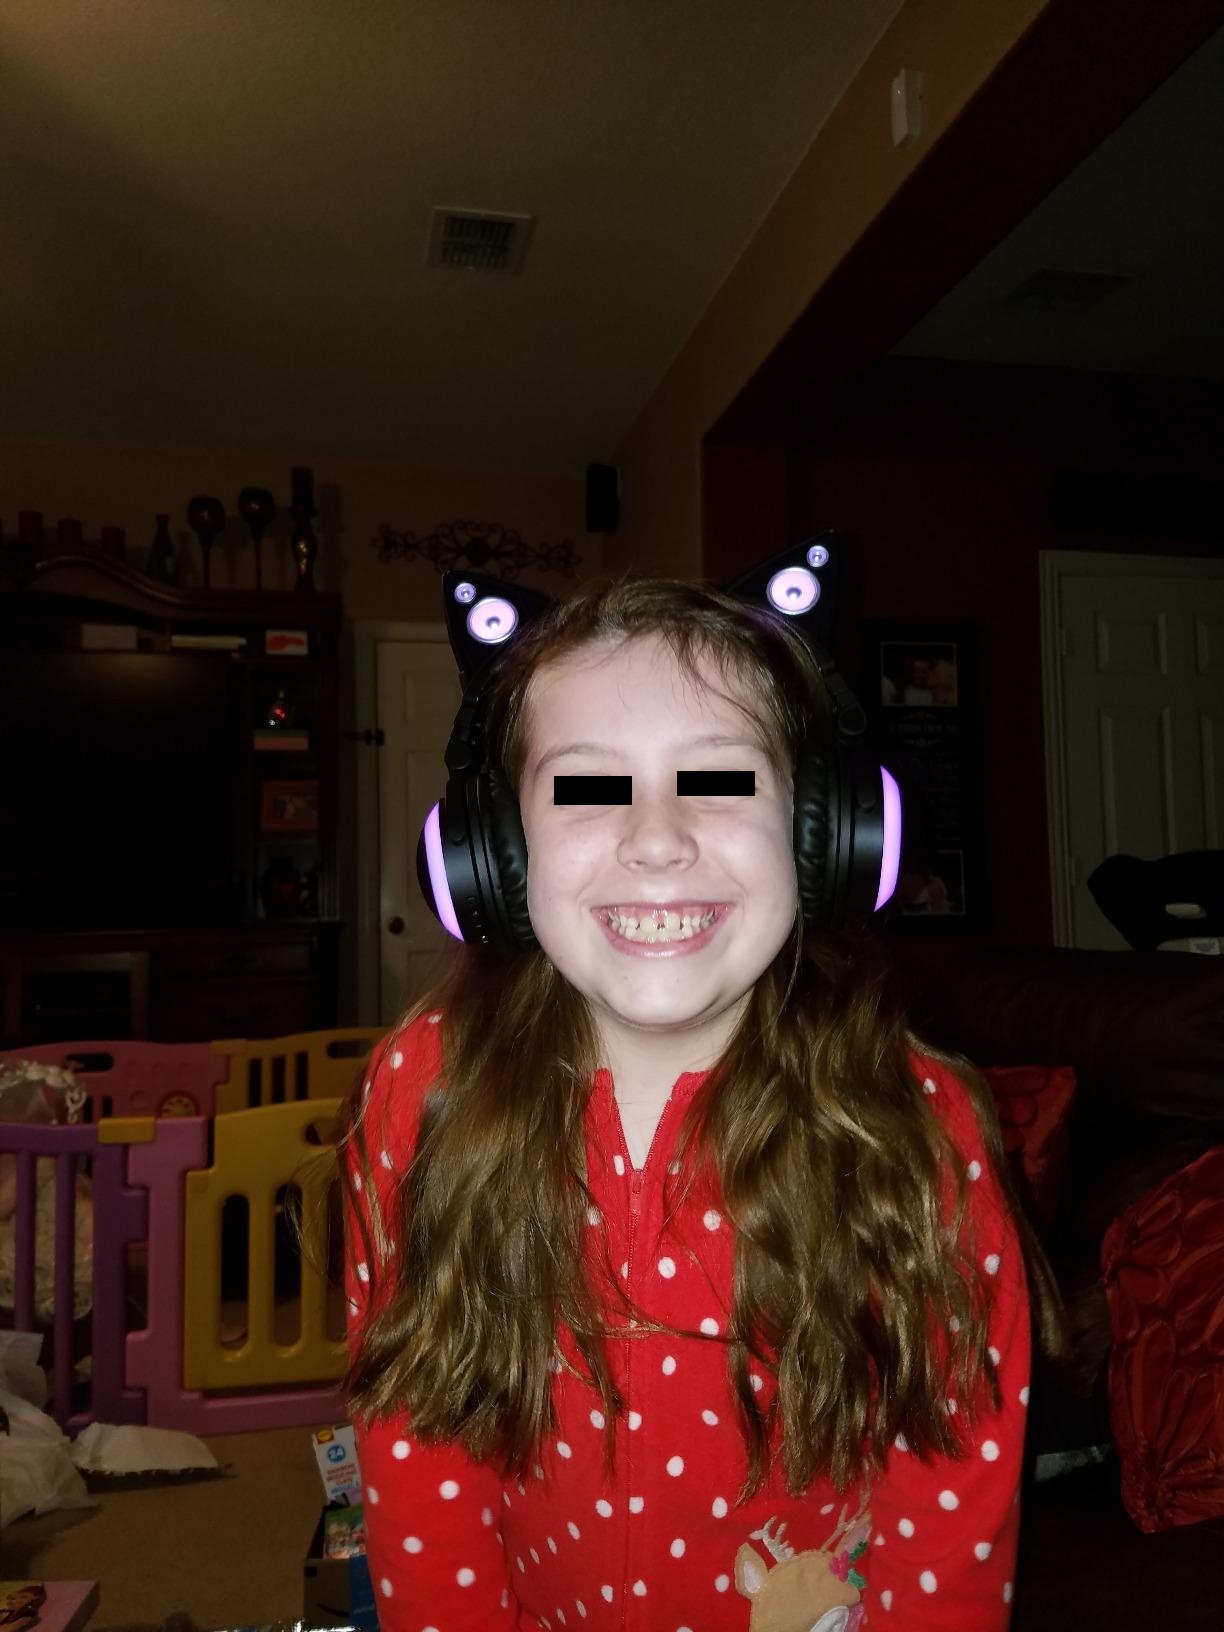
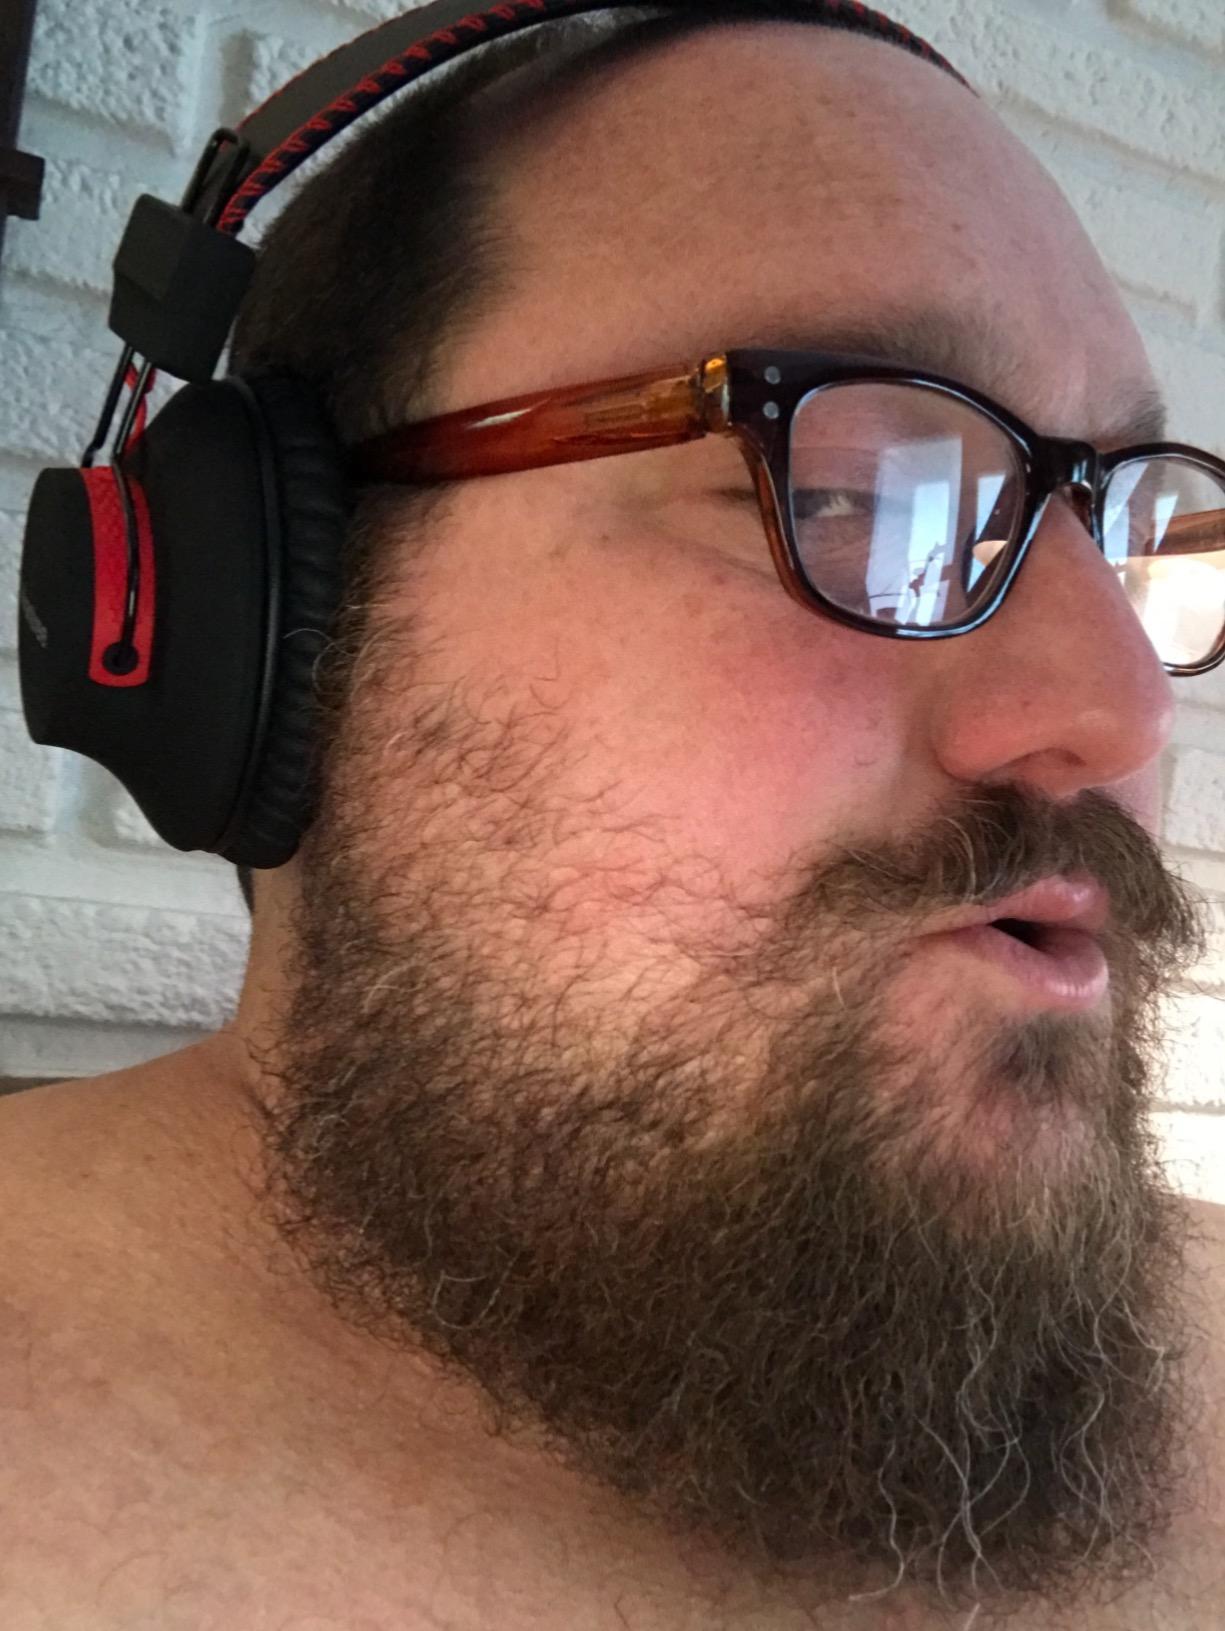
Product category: headphones
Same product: no